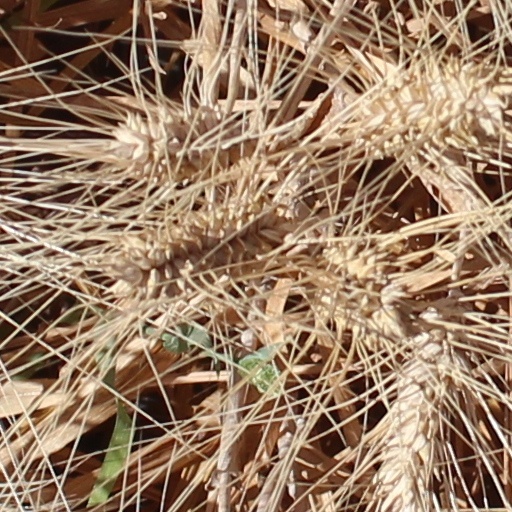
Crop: wheat